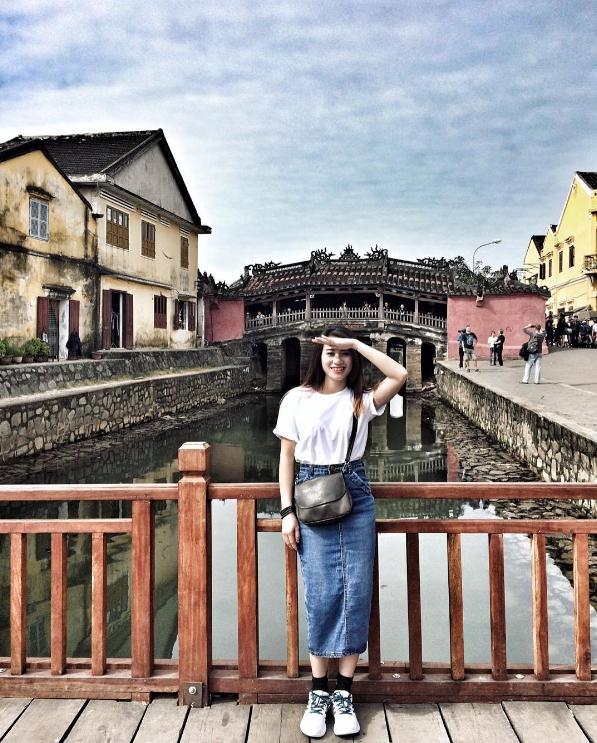
có một cô gái đang thực hiện động tác chào ở bên bờ sông